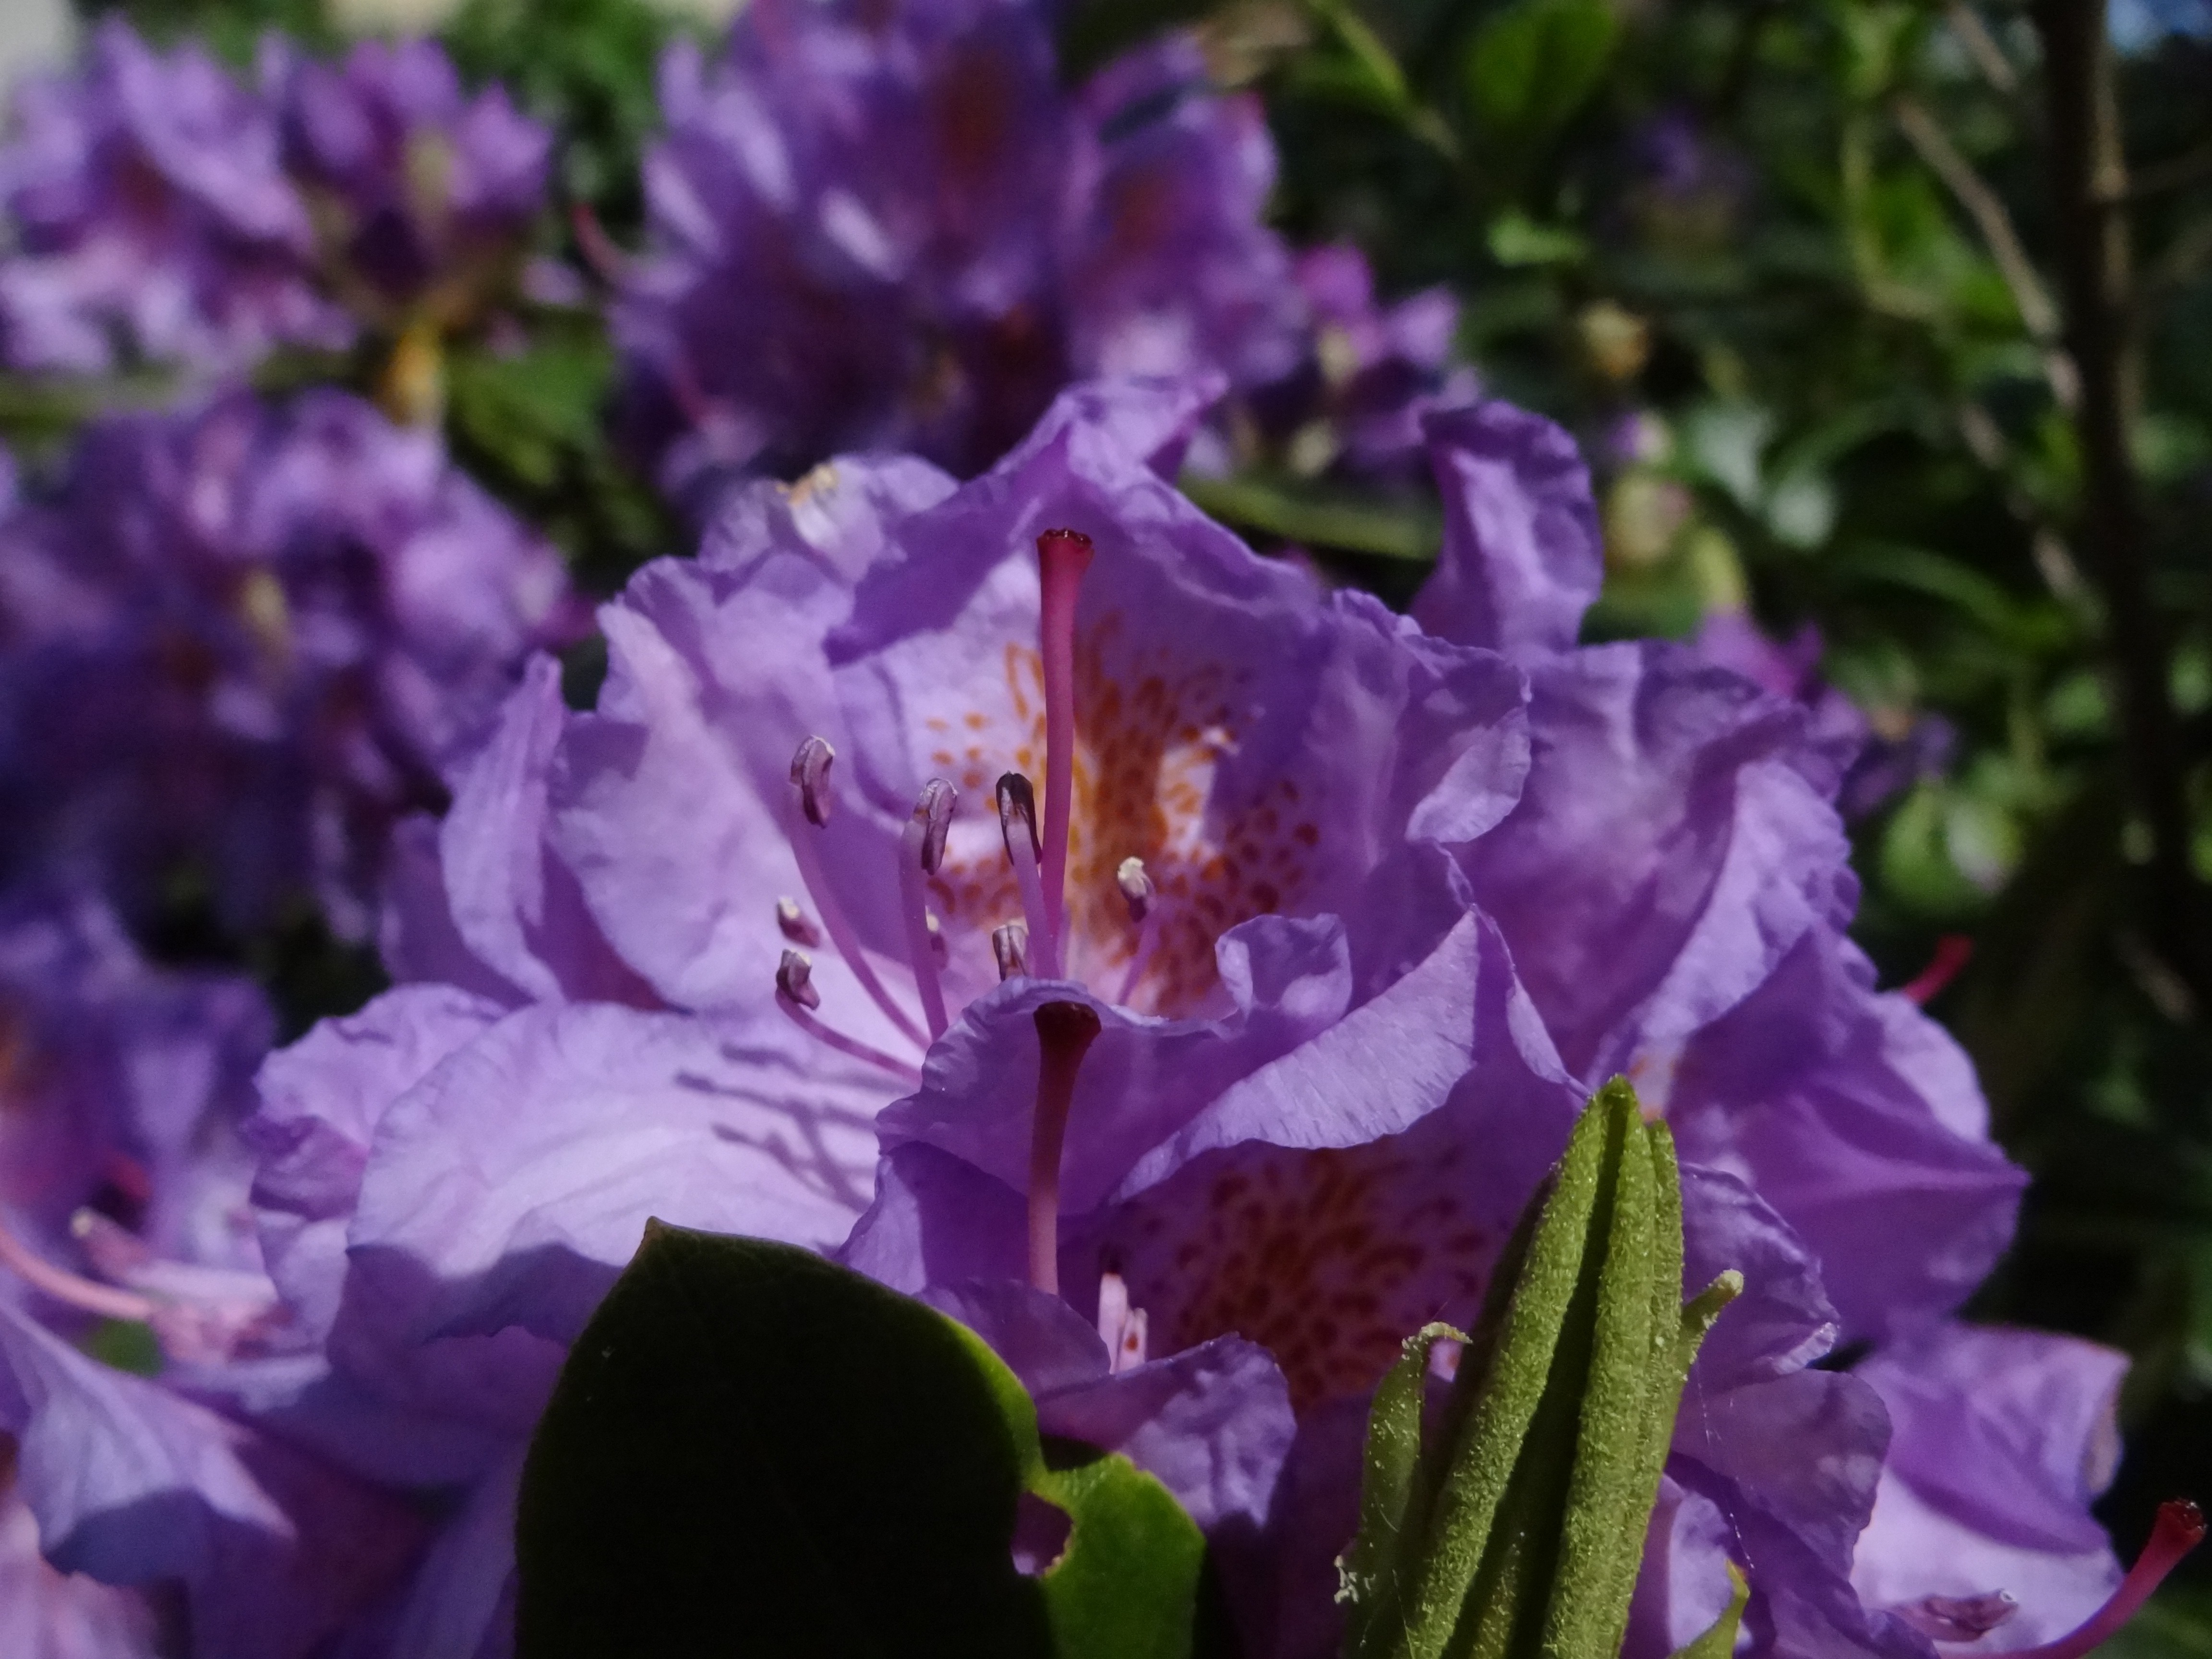
blossom, plant, flower, purple, petal, bloom, botany, flora, bed, shrub, violet, rhododendron, gardens, macro photography, flowering plant, woody plant, land plant